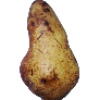
Label: Pear Abate 1